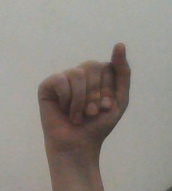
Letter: saad